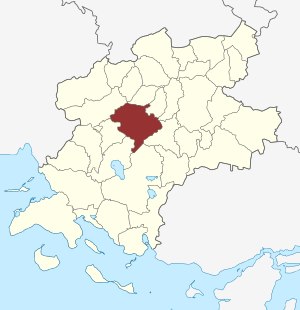
Hillerslev Sogn (Faaborg-Midtfyn Kommune)
Sognets placering
Hillerslev Sogn er et sogn i Midtfyn Provsti. Sognet ligger i Faaborg-Midtfyn Kommune. Indtil kommunalreformen i 2007 lå det i Ringe Kommune og indtil kommunalreformen i 1970 lå det i Sallinge Herred. I Hillerslev Sogn ligger Hillerslev Kirke.